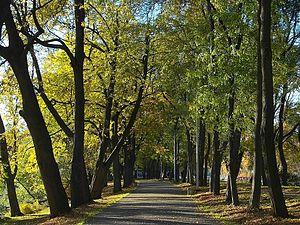
L'île Elaguine est une île à l'embouchure de la Neva, à Saint-Pétersbourg, en Russie.